Fine of lands

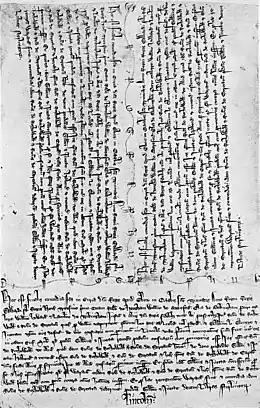
A fine of 1303, including both parties' chirographs and the foot of the fine.

The conveyance took the form of the record of a fictitious lawsuit, compromised or terminated by the acknowledgment of the existing owner (known as the "deforciant", "impedient" or "tenant", depending on the original writ used to levy the fine) that the land in question was the rightful property of the claimant (the "plaintiff", "querent" or "demandant"). In reality, the deforciant had already agreed to sell the land, and the plaintiff to buy it. The suit was a collusive action to ensure the "levying of a fine" between the two parties. Typically the plaintiff(s) would bring a writ of covenant alleging: